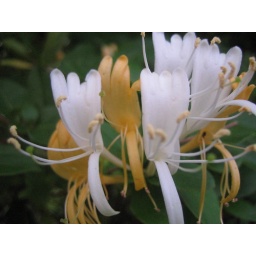
The fence outside is covered in these things and it makes the house smell wonderful when the breeze blows in!!